Sabarmati Riverfront

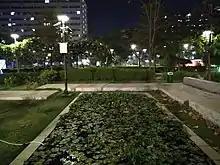
Riverfront Flower Park

The average width of the river channel was and the narrowest cross-section . It is uniformly narrowed to without affecting its flood carrying capacity and the riverbed land is reclaimed on the both east and west banks to construct long riverfront. It can hold without spillage. The total of of land is reclaimed. The reclaimed land is used for public as well as private development. More than 85% of the reclaimed land proposed be used for public infrastructure, recreational parks, sports facilities and gardens while nearly 14% proposed be used for commercial and residential purpose.